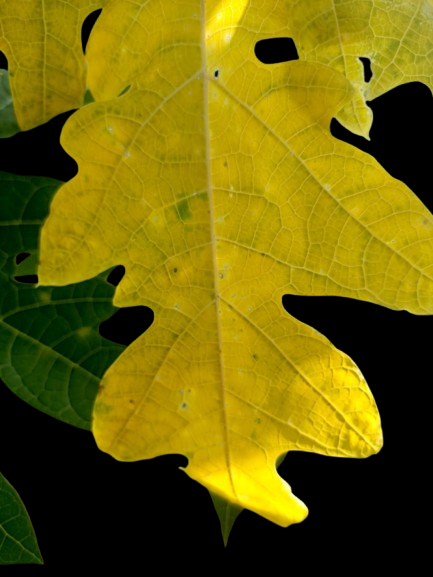
Crop: Papaya
Label: Yellow_Necrotic_Spots_Holes